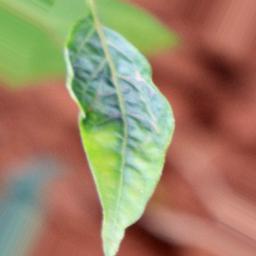
Label: nutritional